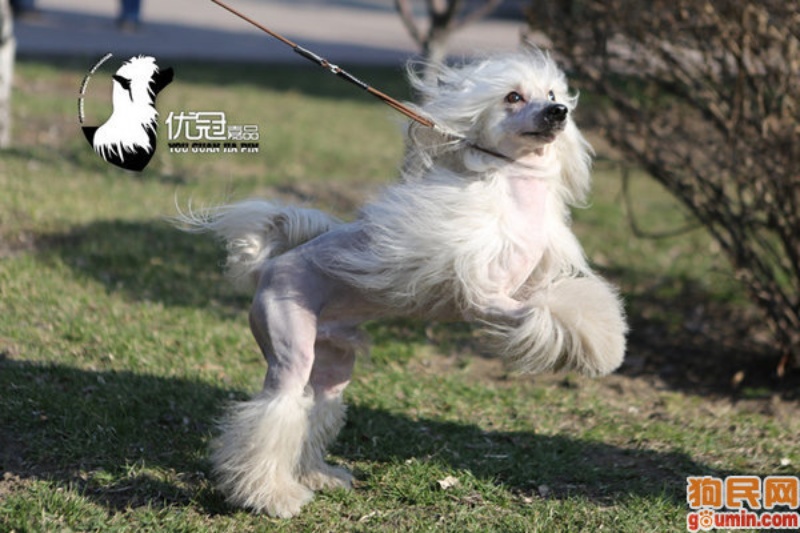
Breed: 234-n000093-Chinese_Crested_Dog